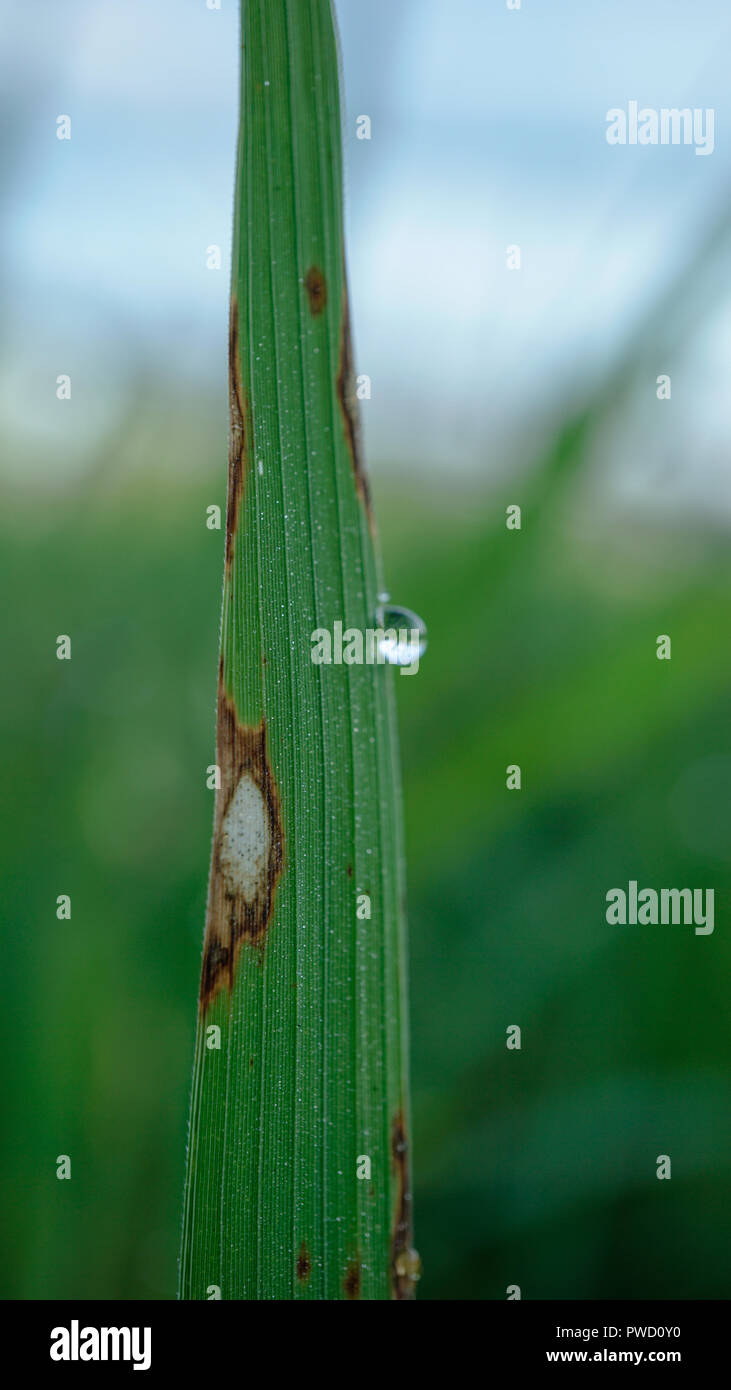
Plant: Rice
Disease: rice blast